Hamed Gohar

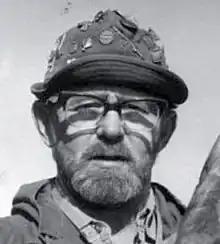

Hamed Abdel Fattah Goher (15 November 1907 – 17 June 1992) was an Egyptian oceanographer, scientist and TV presenter. He appeared for over 18 years in his program "The World of the Seas".